Cultural depictions of tuberculosis

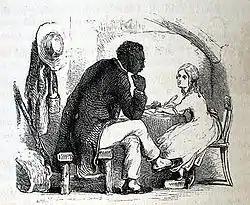
Hammatt Billings's 1853 illustration of Eva, who romantically dies of consumption in "Uncle Tom's Cabin"

Some more recent novels have tuberculosis as a major plot element. For example, John le Carré's 2001 "The Constant Gardener", and its film adaptation, tells the tale of the testing of anti-tuberculosis drugs on unwitting subjects in Africa. In the 1915 novel "Anne of the Island", the third in the Anne of Green Gables series, Ruby Gillis, one of Anne's childhood friends, dies of "the galloping consumption". Erich Maria Remarque's 1936 "Three Comrades" focuses on the heroine's love of life in light of her ultimately futile struggle with tuberculosis.